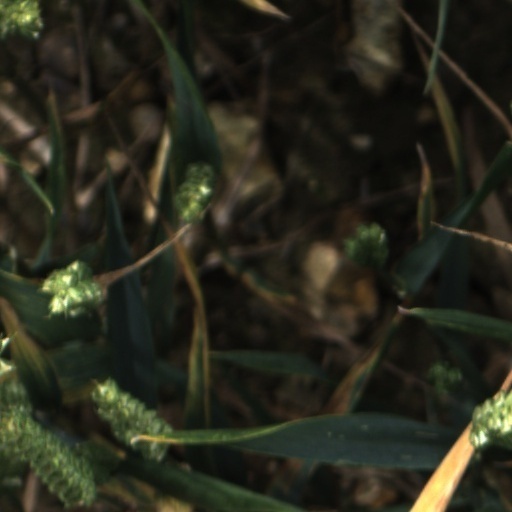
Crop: wheat